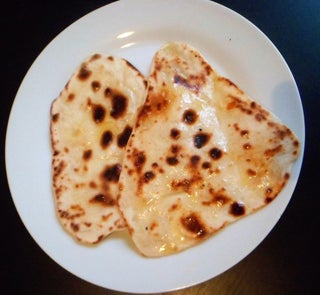
Dish: butter_naan